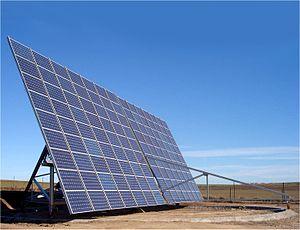
Tracker solaire
Un tracker solaire, traqueur solaire ou suiveur de Soleil est un dispositif permettant à un télescope héliographique, ou à une installation de production d’énergie solaire de suivre le soleil selon le principe de l'héliostat. Cette structure portante motorisée oriente les panneaux solaires pour en augmenter la productivité.